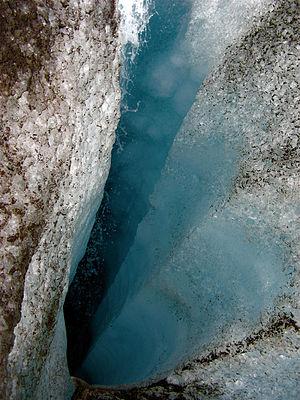
Un Moulin percé par les eaux de fonte dans le glacier du Langjökull, en Islande. Le gouffre fait trois ou quatre mètres de long, un mètre de large, et 30 à 40 mètres de profondeur.
Un moulin est un puits taillé dans un glacier par les eaux de fonte et de pluie se trouvant en surface et par lequel elles transitent pour atteindre un réseau de galeries intra et sous-glaciaires. Ces galeries atteignent en général le substrat rocheux et les eaux ressurgissent au niveau du front glaciaire.